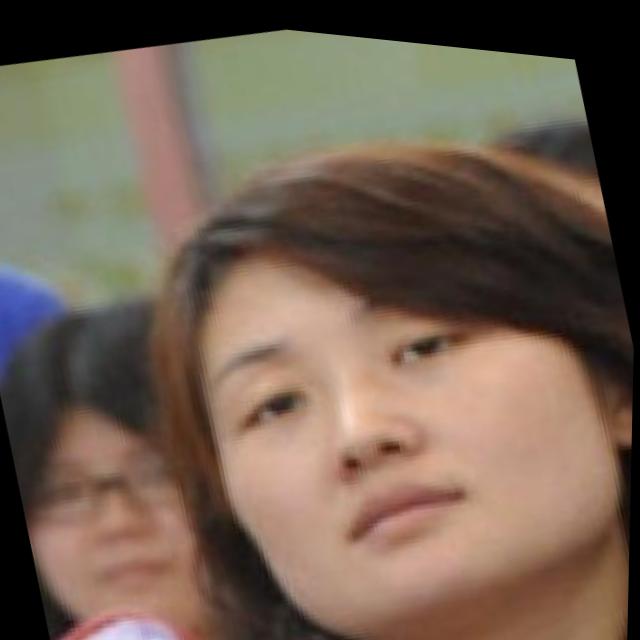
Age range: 21-44